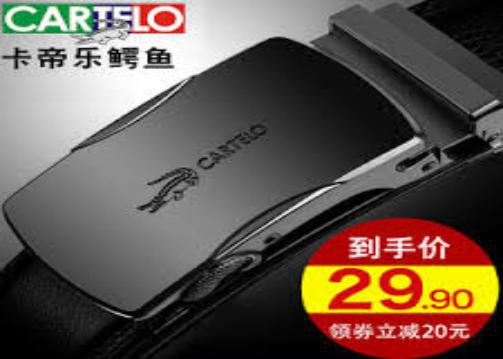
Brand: cartelo
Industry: Clothes